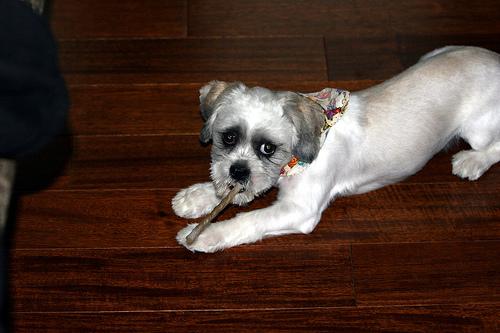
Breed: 361-n000123-Shih_Tzu